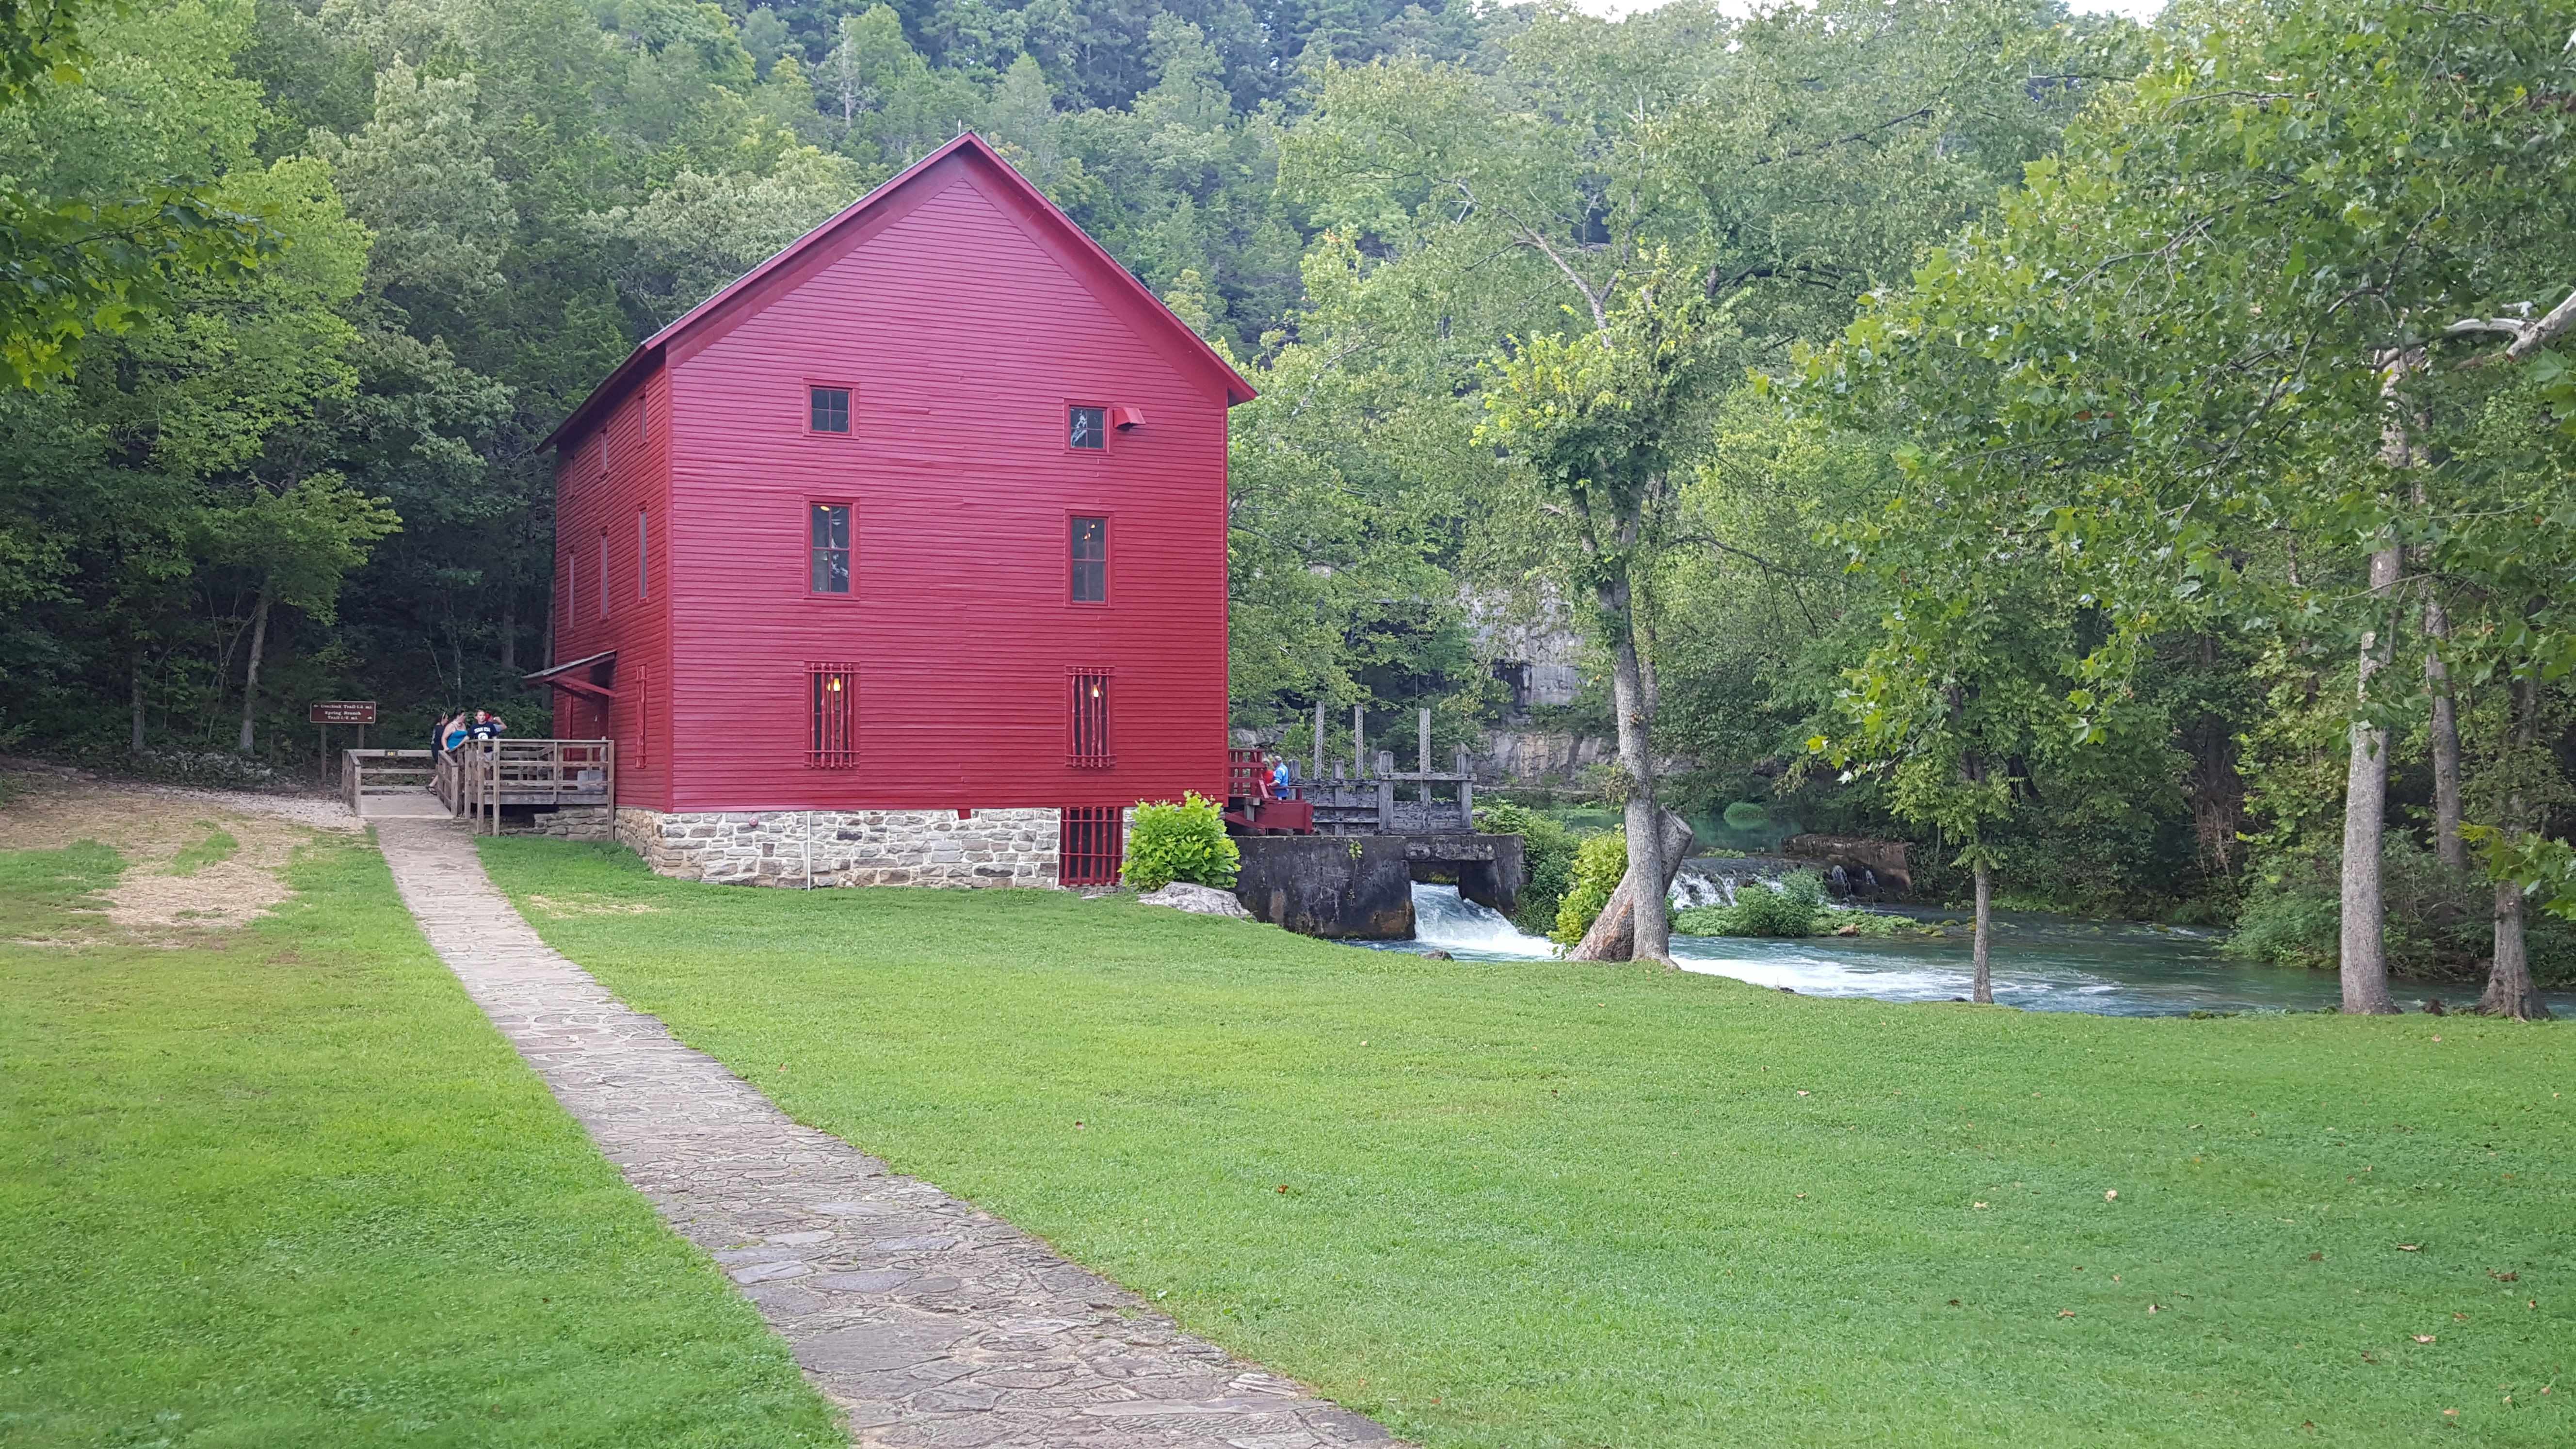
missouri, famous, mill and spring, usa, america, travel, tourism, states, landmark, scene, river, midwest